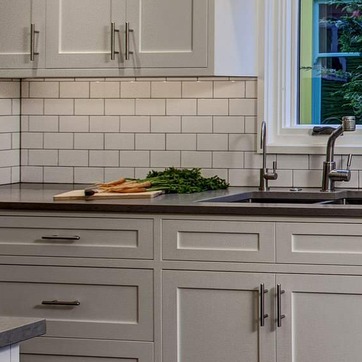
Material: food